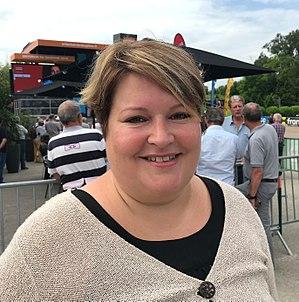
Stéphanie Pernod-Beaudon en marge d'un départ d'étape du Critérium du Dauphiné à Chazey-sur-Ain.
Stéphanie Pernod-Beaudon, née le 13 octobre 1978 à Bourg-en-Bresse, est une femme politique française, membre des Républicains. Elle est députée de la 3ᵉ circonscription de l’Ain de 2016 à 2017 et conseillère régionale d'Auvergne-Rhône-Alpes depuis 2016.